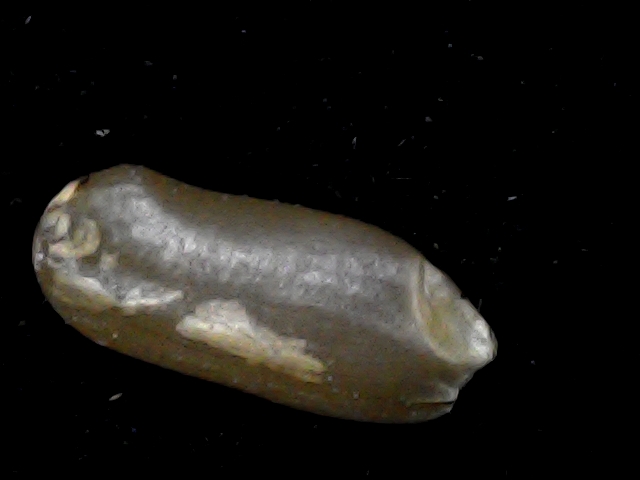
Rice variety: BD76